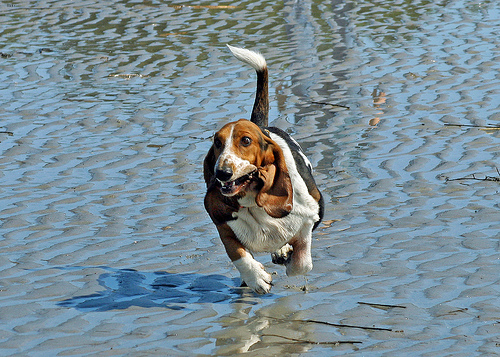
Animal: dog
Breed: basset_hound